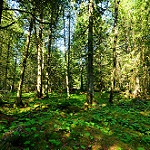
Scene: Outdoor